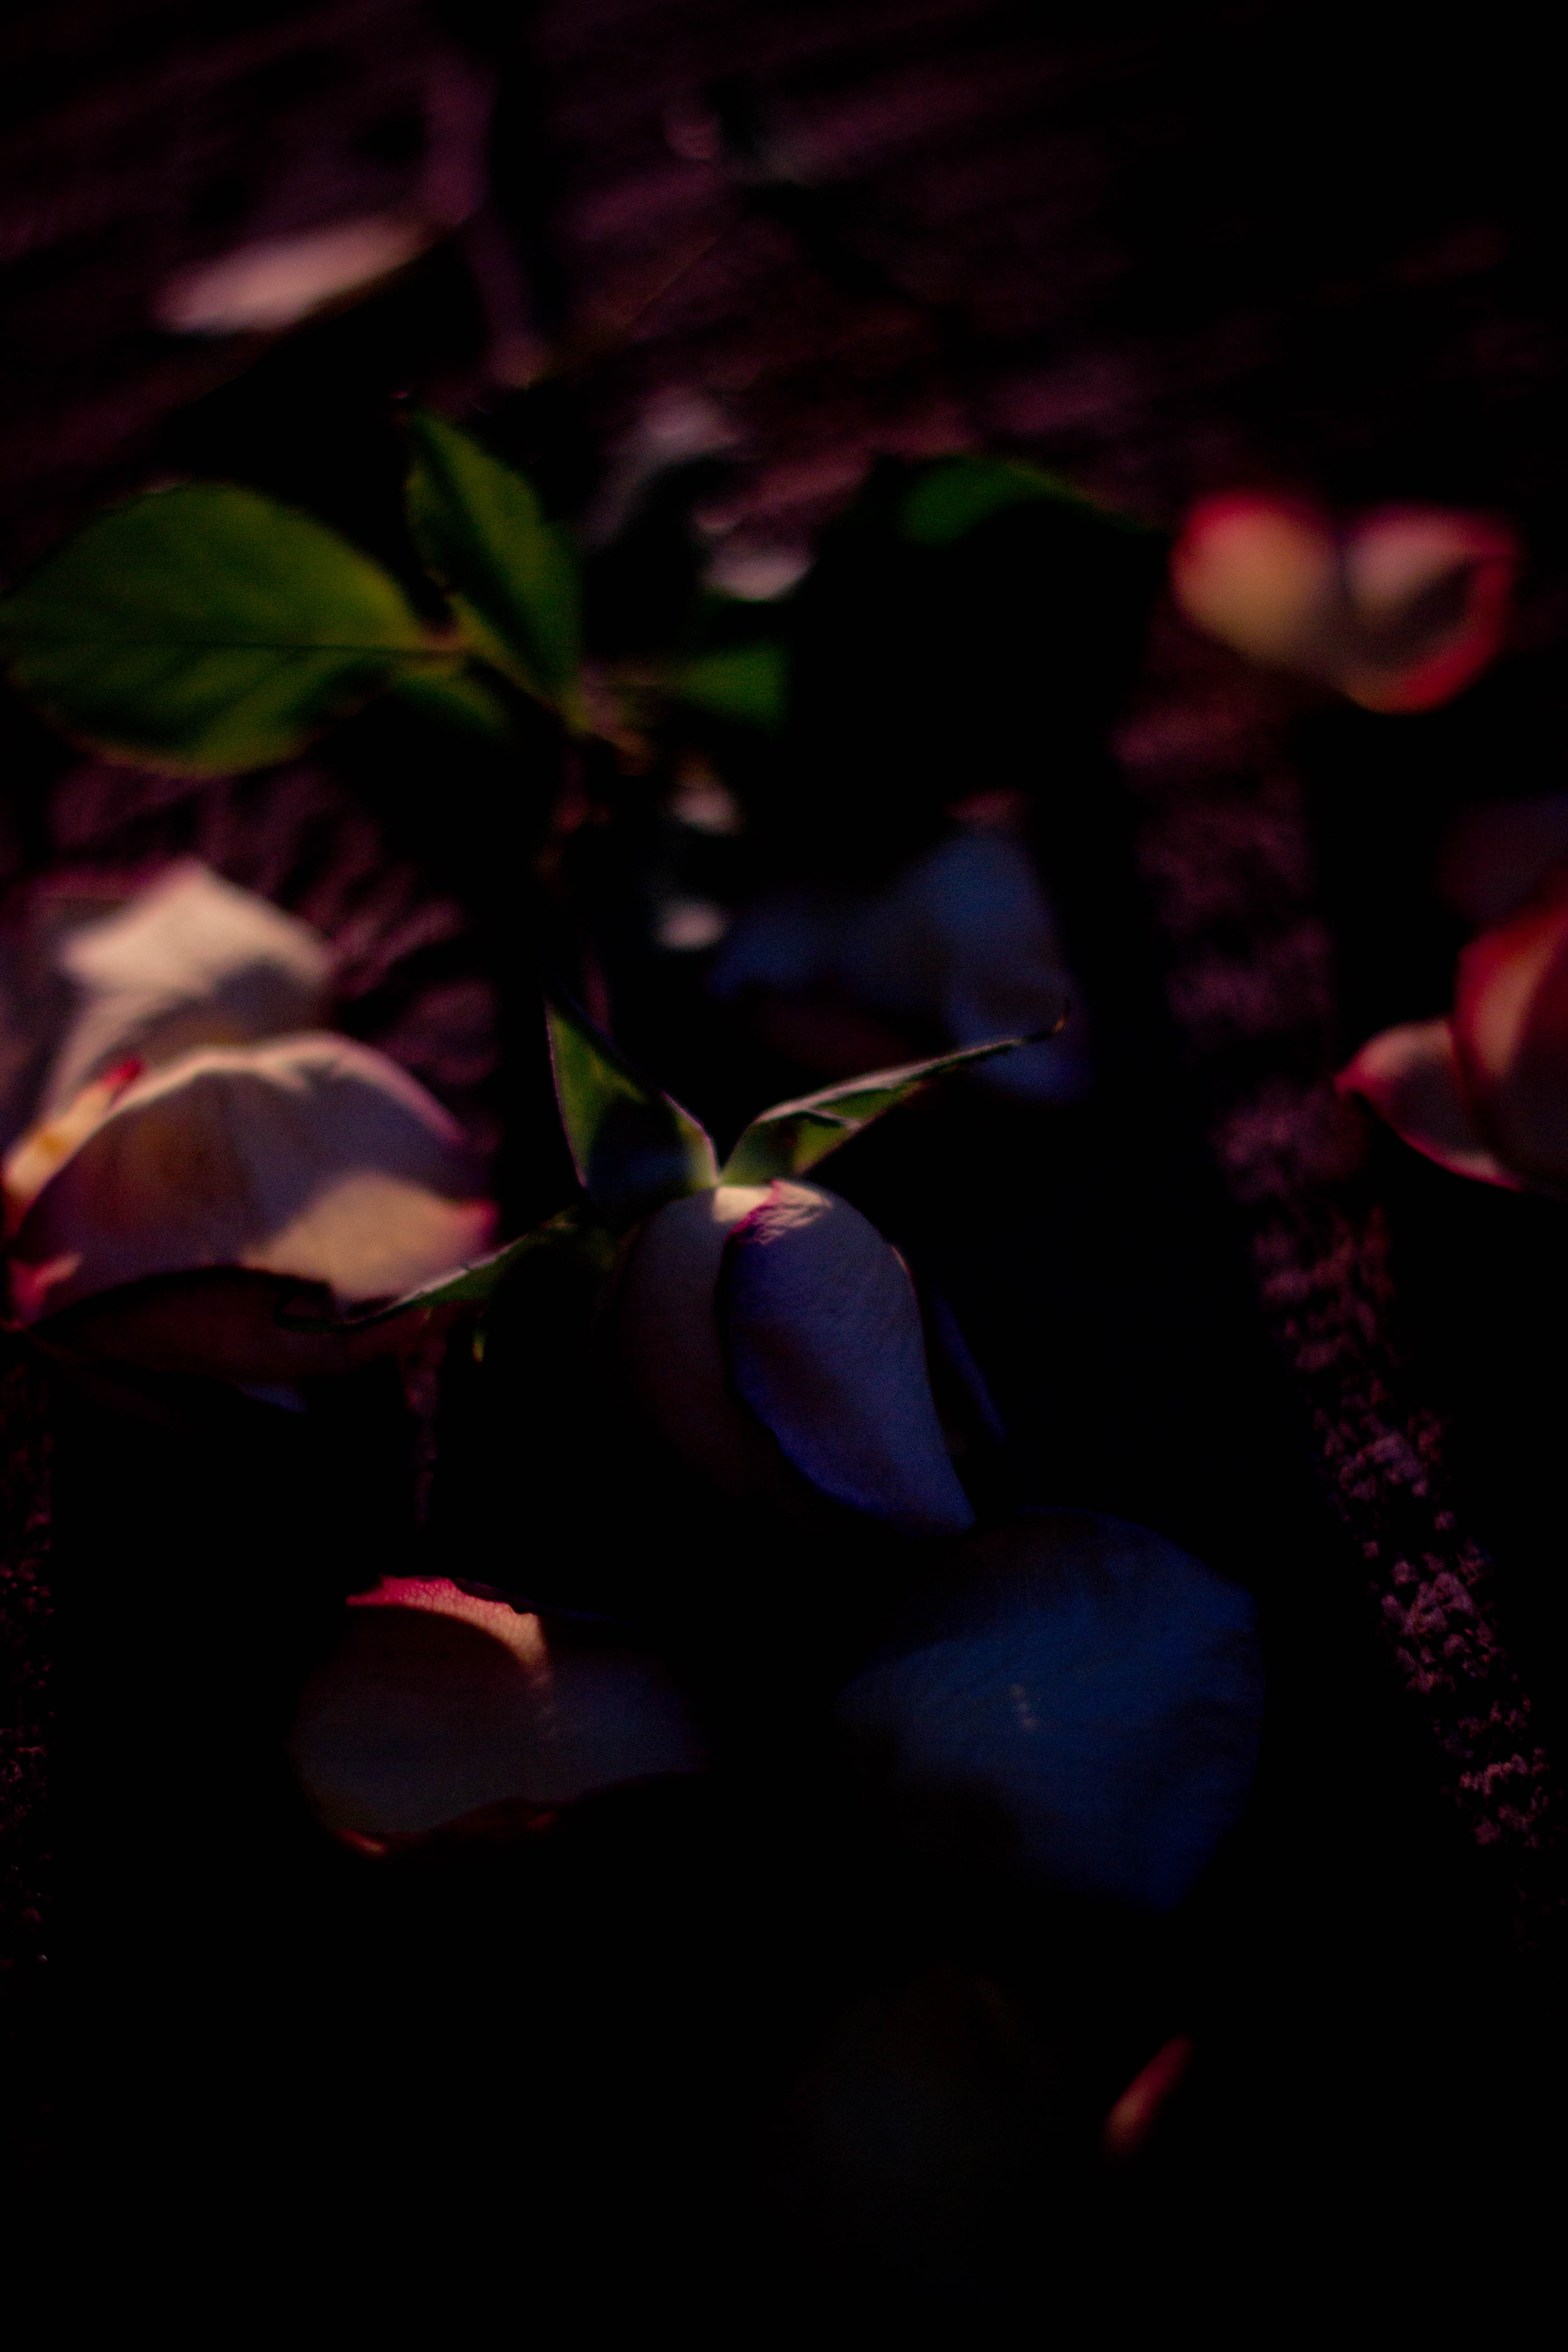
flower, darkness, light, petal, plant, leaf, lighting, computer wallpaper, midnight, night, still life photography, macro photography